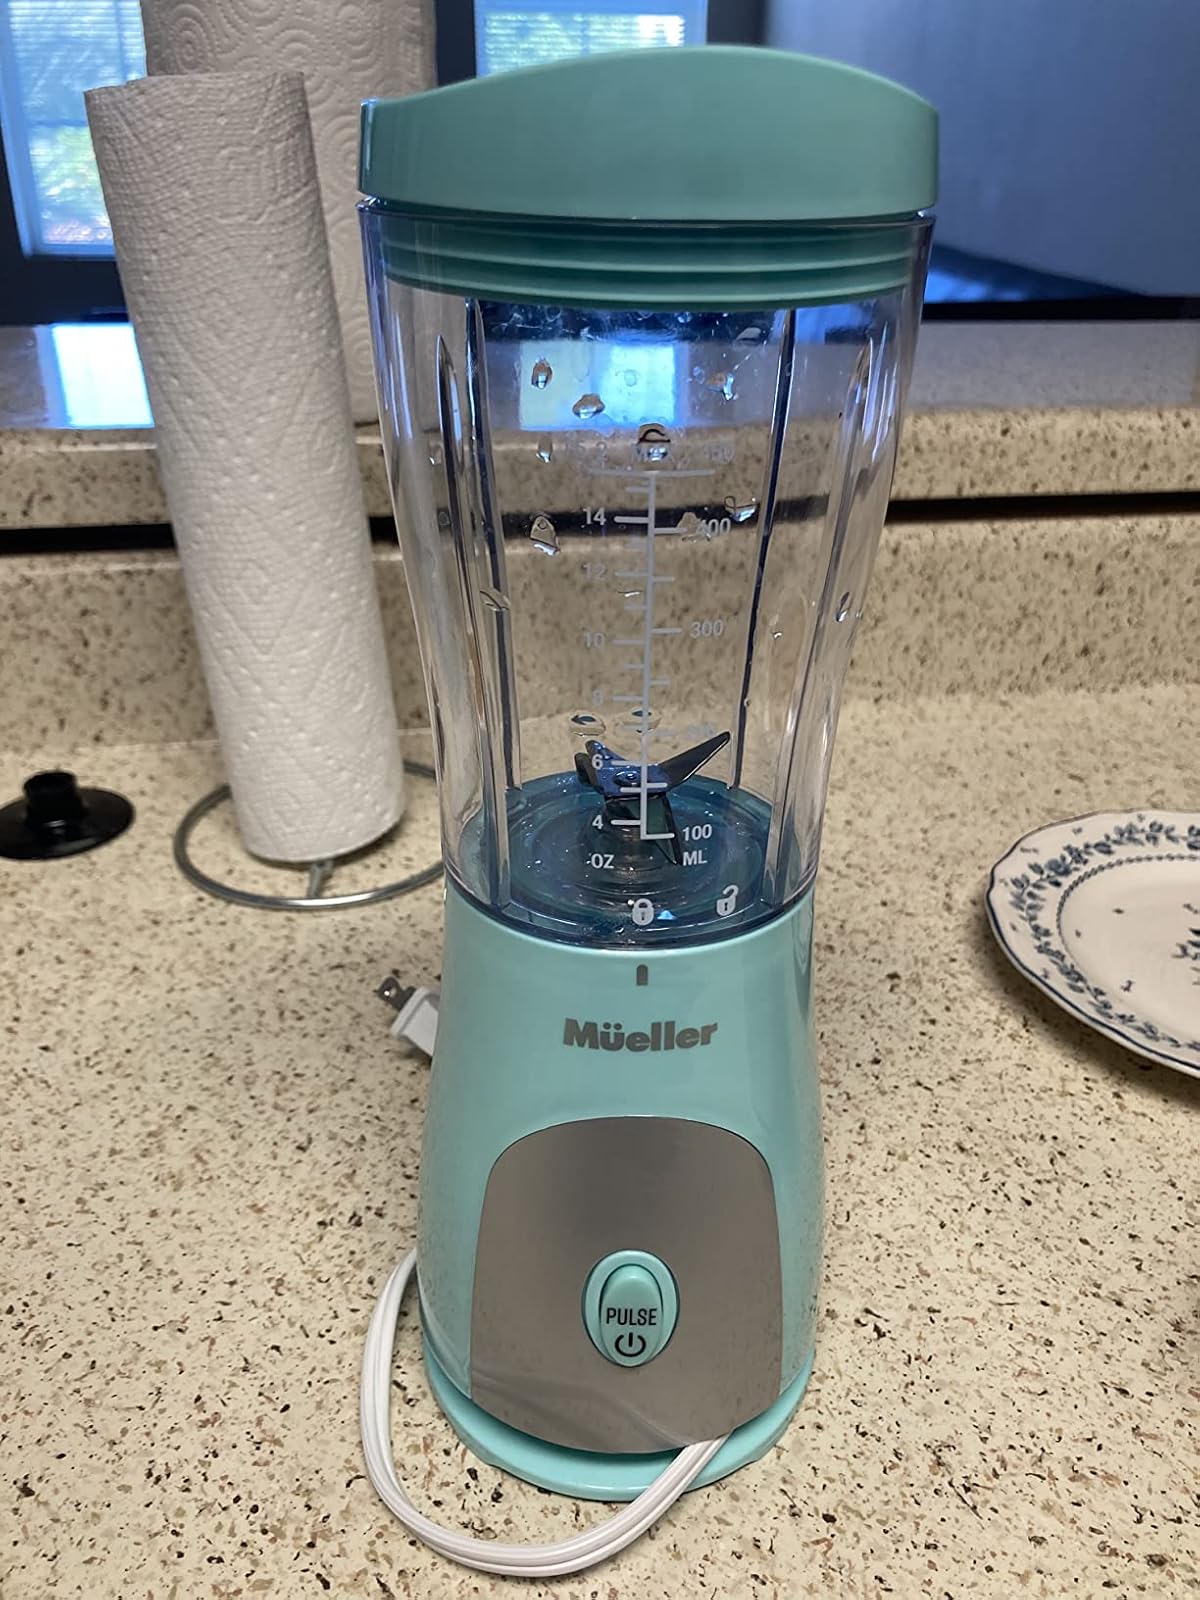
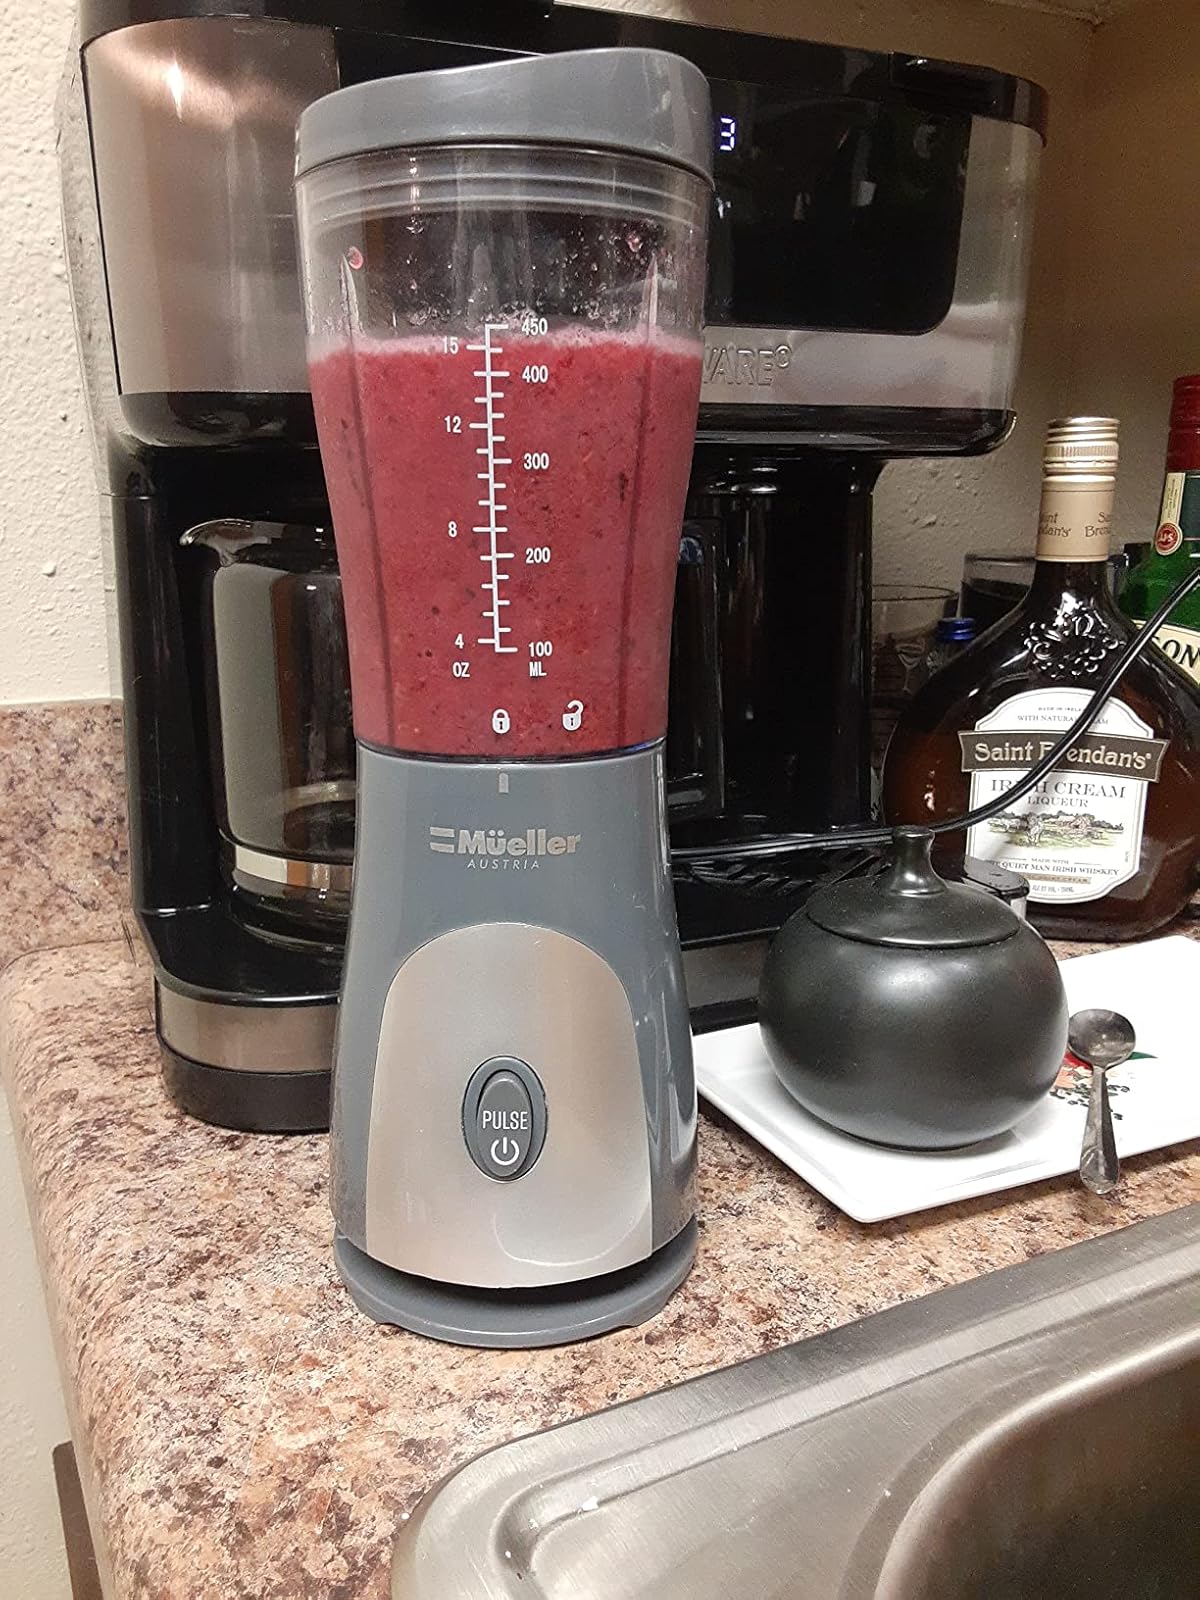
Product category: items_blender
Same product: no